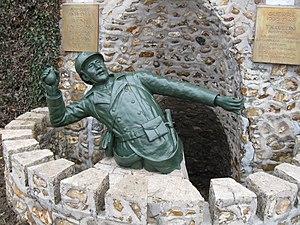
Dammarie-sur-Loing, détail du monument aux morts.
Dammarie-sur-Loing est une commune française située dans le département du Loiret en région Centre-Val de Loire.